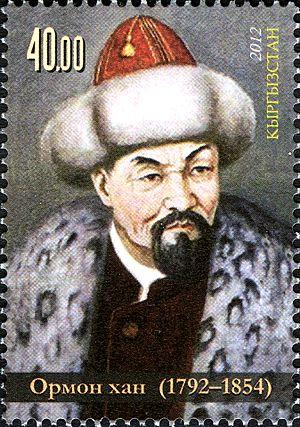
Ormon khan, né Ormon Niiazbekov Uulu en 1792 et mort en 1854 est un héros de l'unité et de l'indépendance kirghizes. Chef de la tribu Sarybagysh et allié des Russes, il combat les Kazakhs rebelles à l'empire et le khanat de Kokand ouzbek.